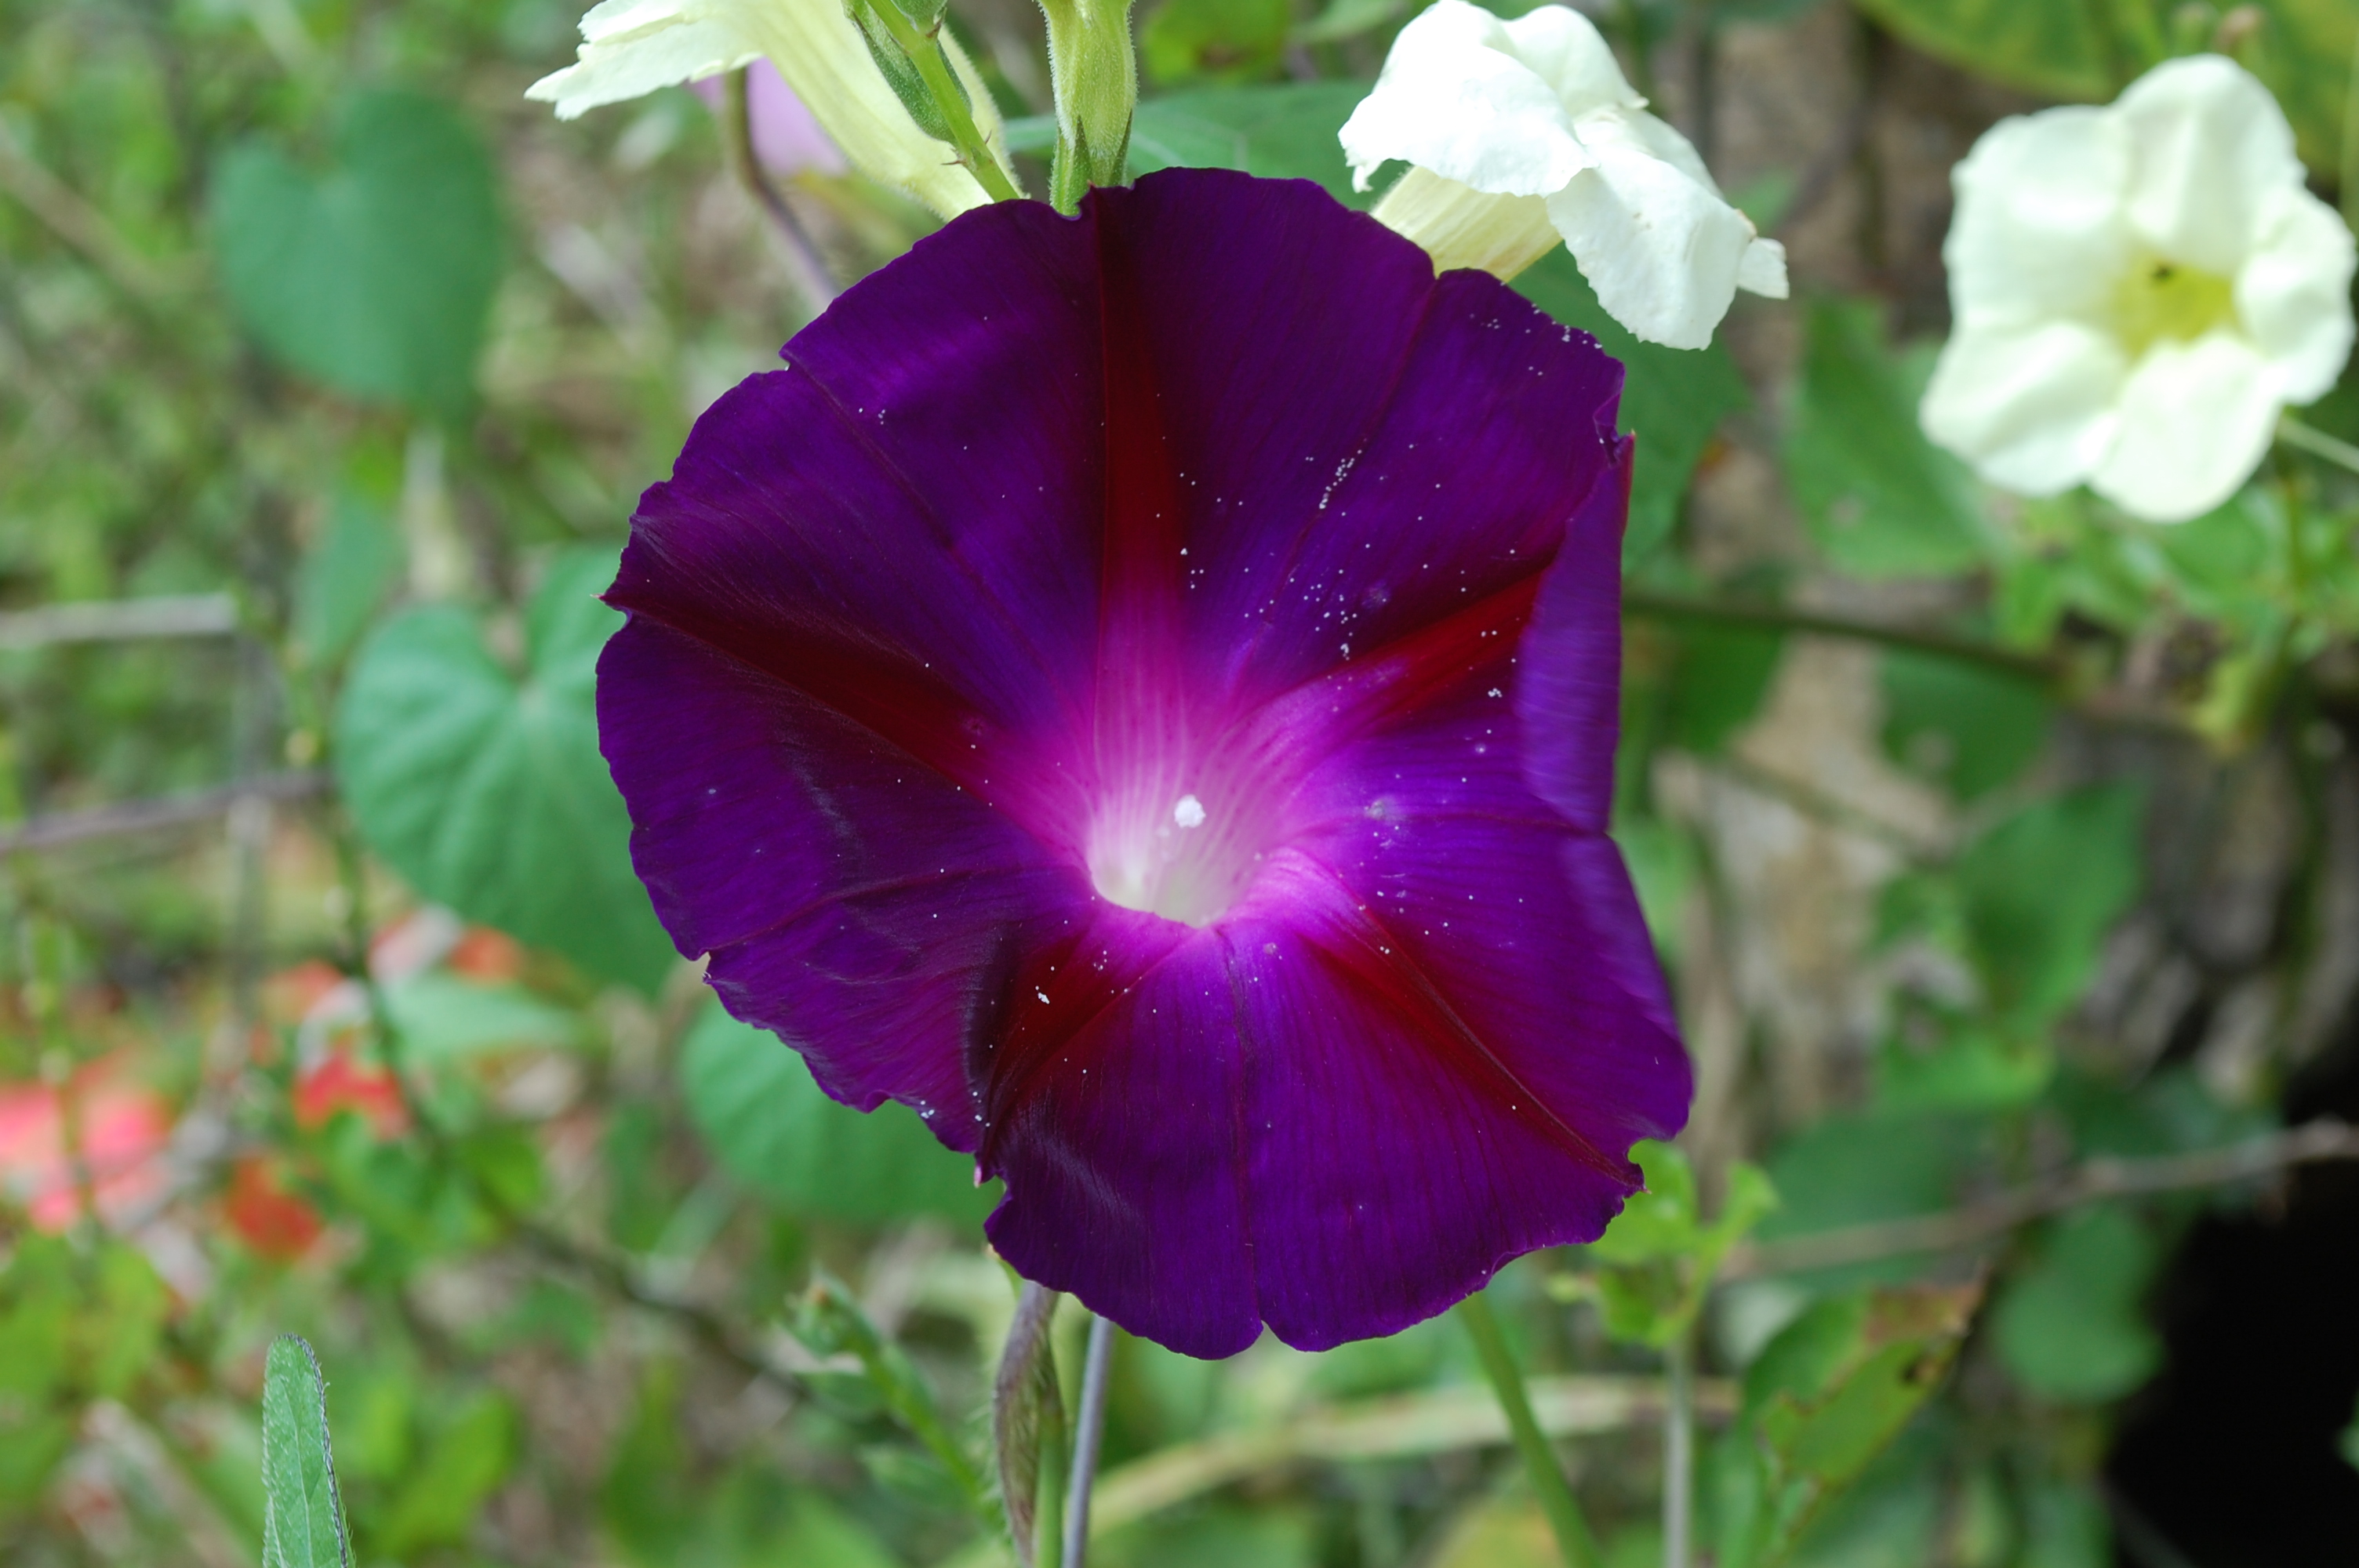
flower, flowering plant, petal, plant, purple, morning glory family, morning glory, wildflower, annual plant, beach moonflower, hollyhocks, violet family, viola, perennial plant